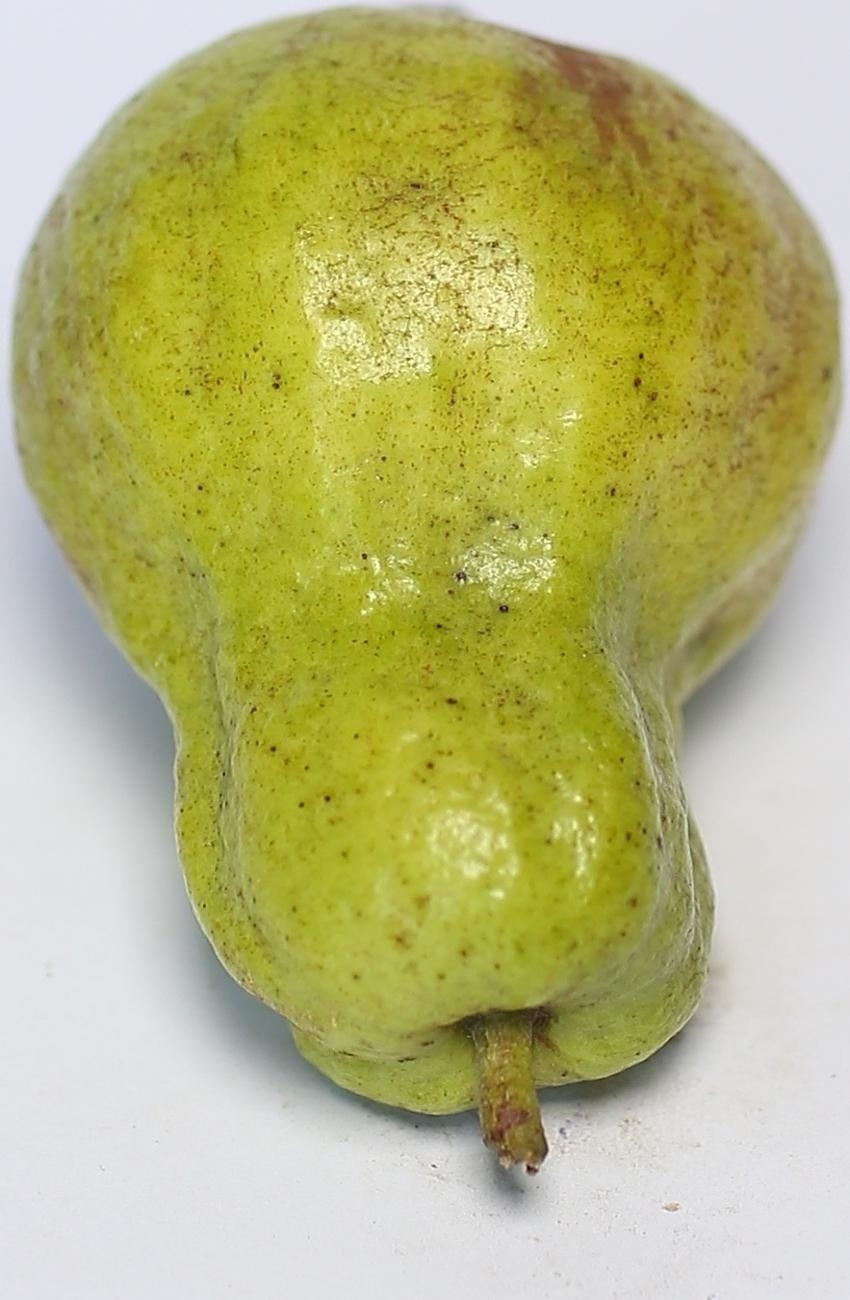
Maturity: mature-green
Variety: local-sindhi